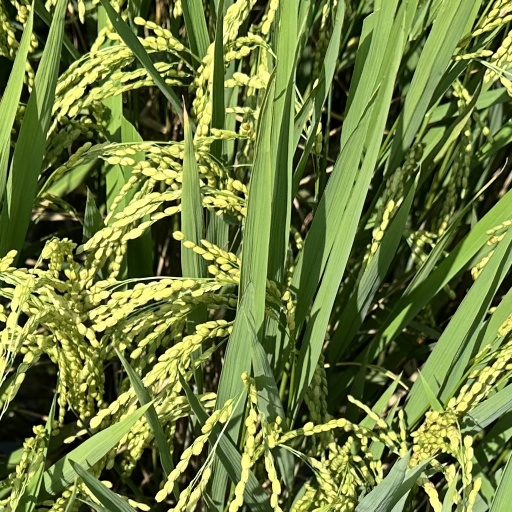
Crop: rice